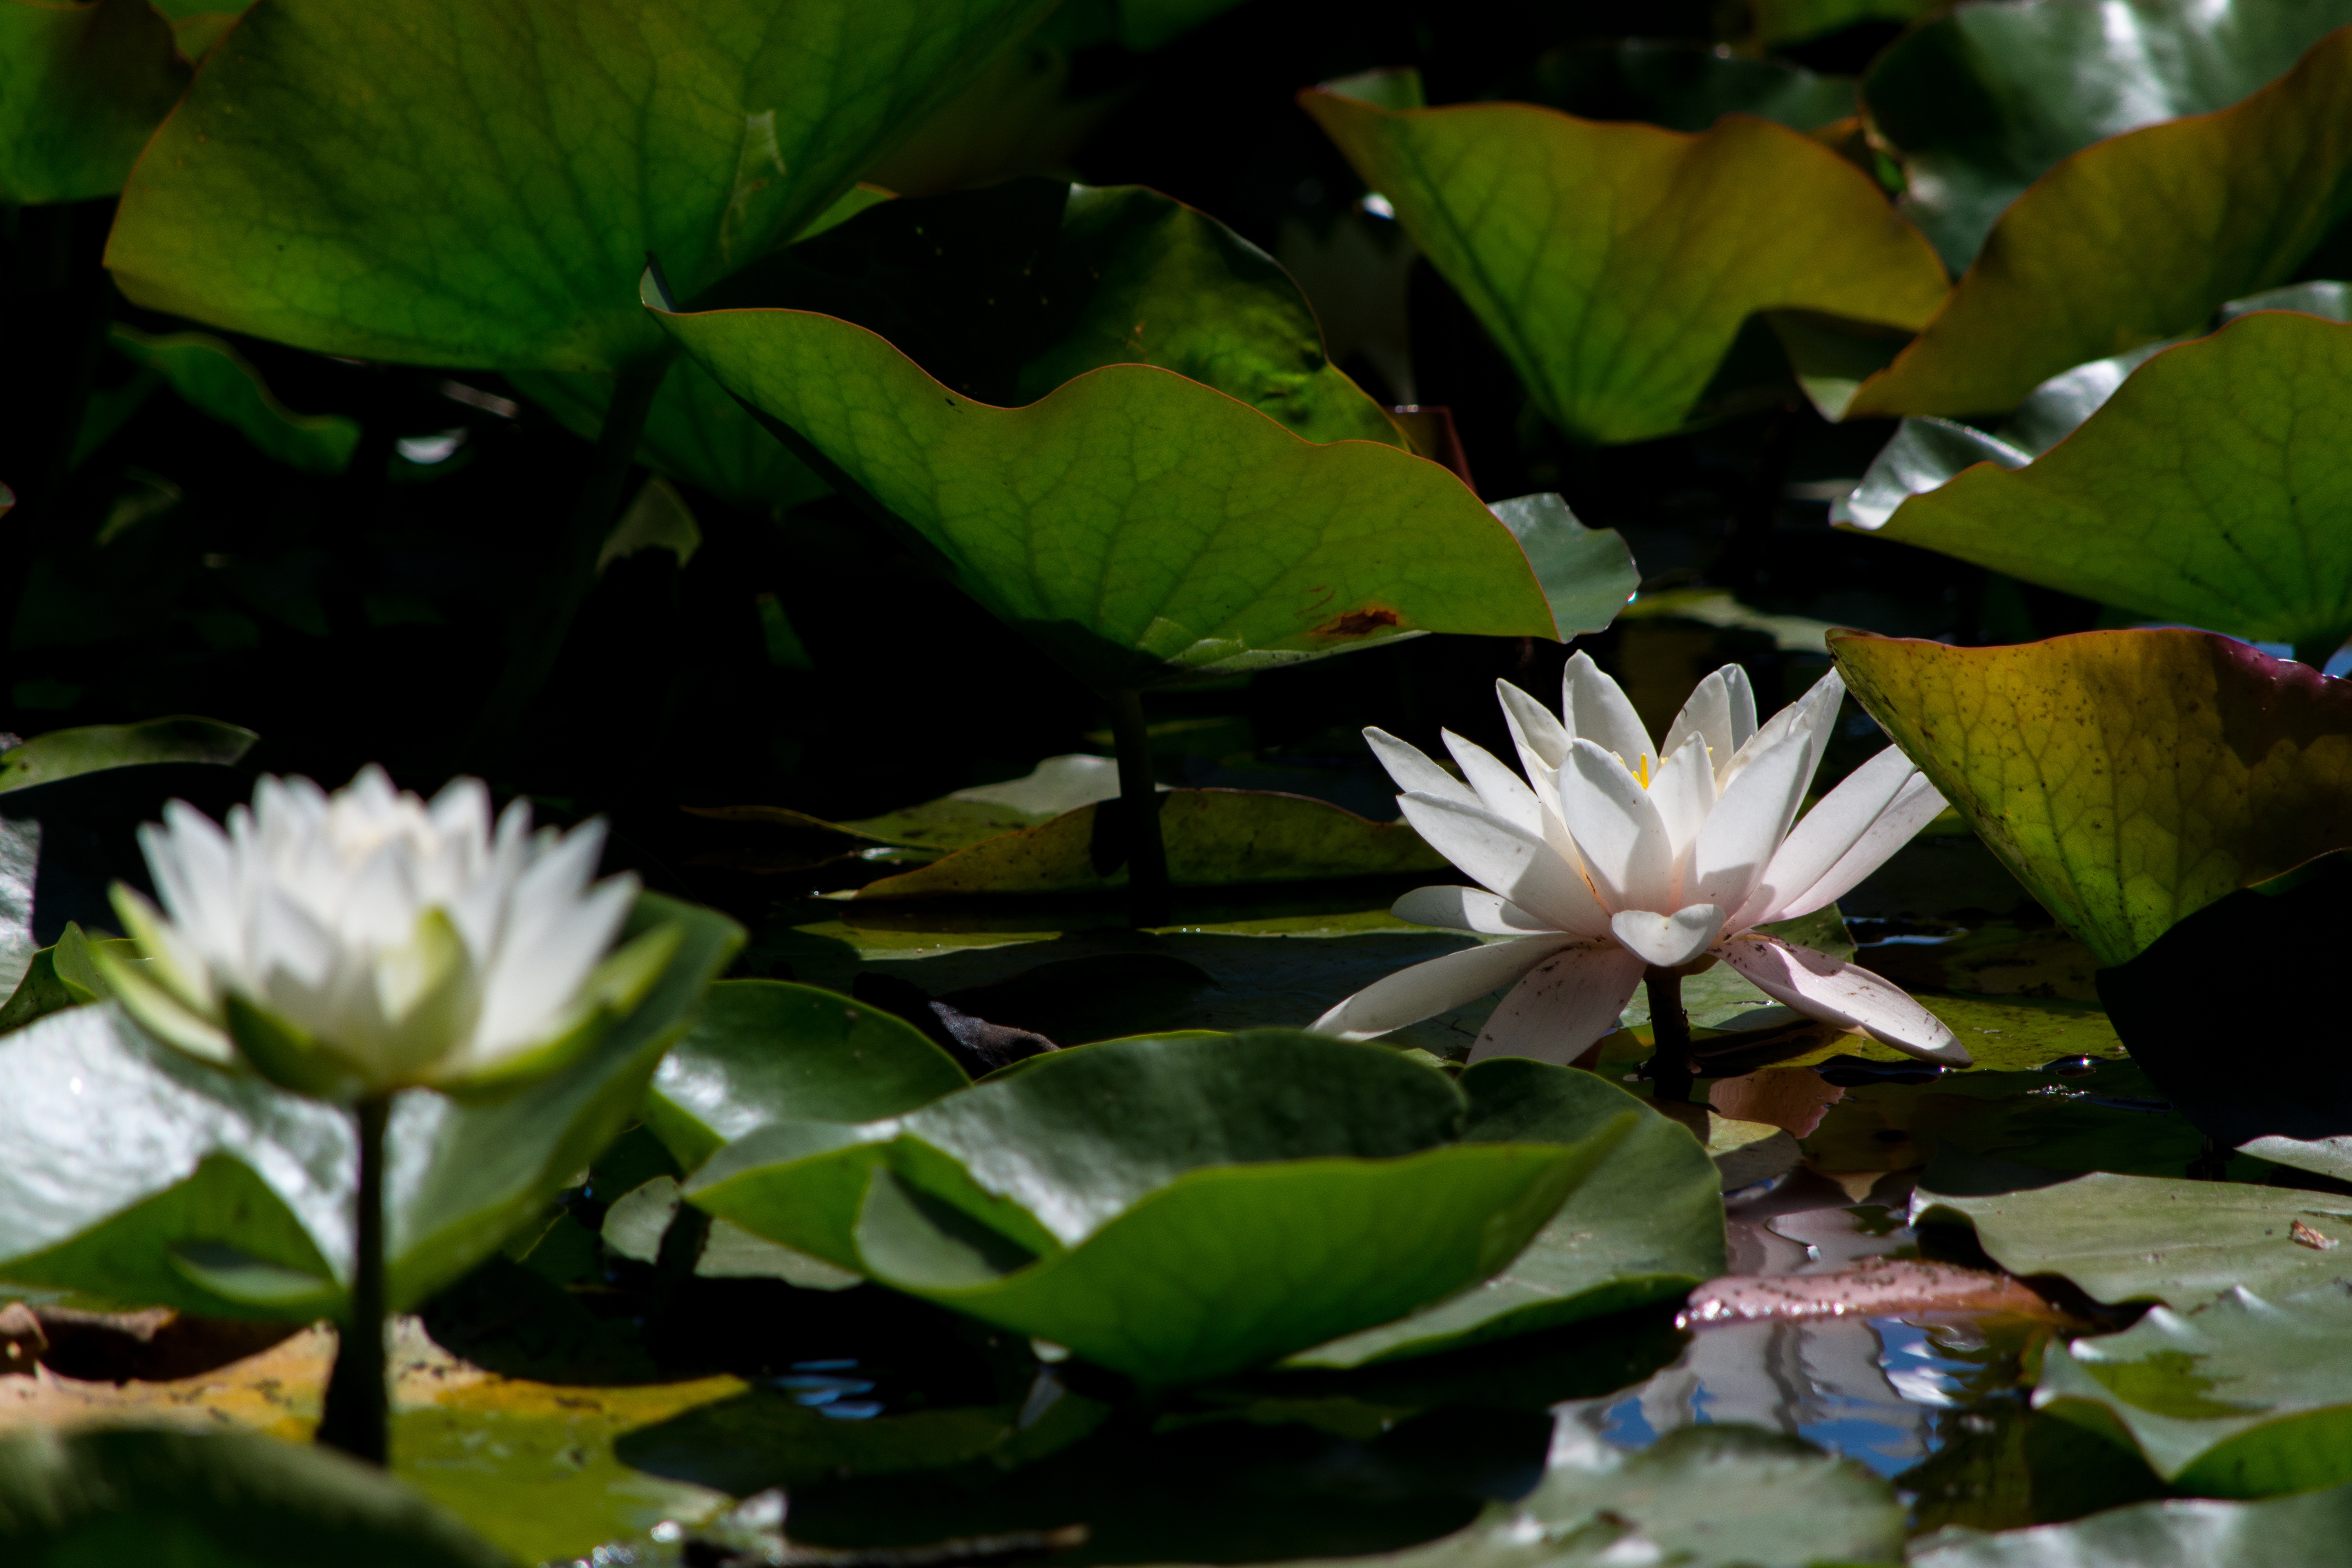
water, nature, outdoor, blossom, plant, leaf, flower, petal, pond, green, herb, tranquil, tropical, botany, aquatic, garden, sacred lotus, aquatic plant, flora, zen, wildflower, nymphaeaceae, lotus, lily, lillies, pad, flowering plant, rhizomatous, land plant, lotus family, proteales, white plant